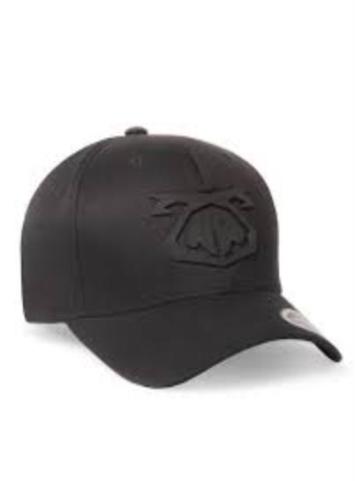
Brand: nasty pig-1
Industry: Clothes